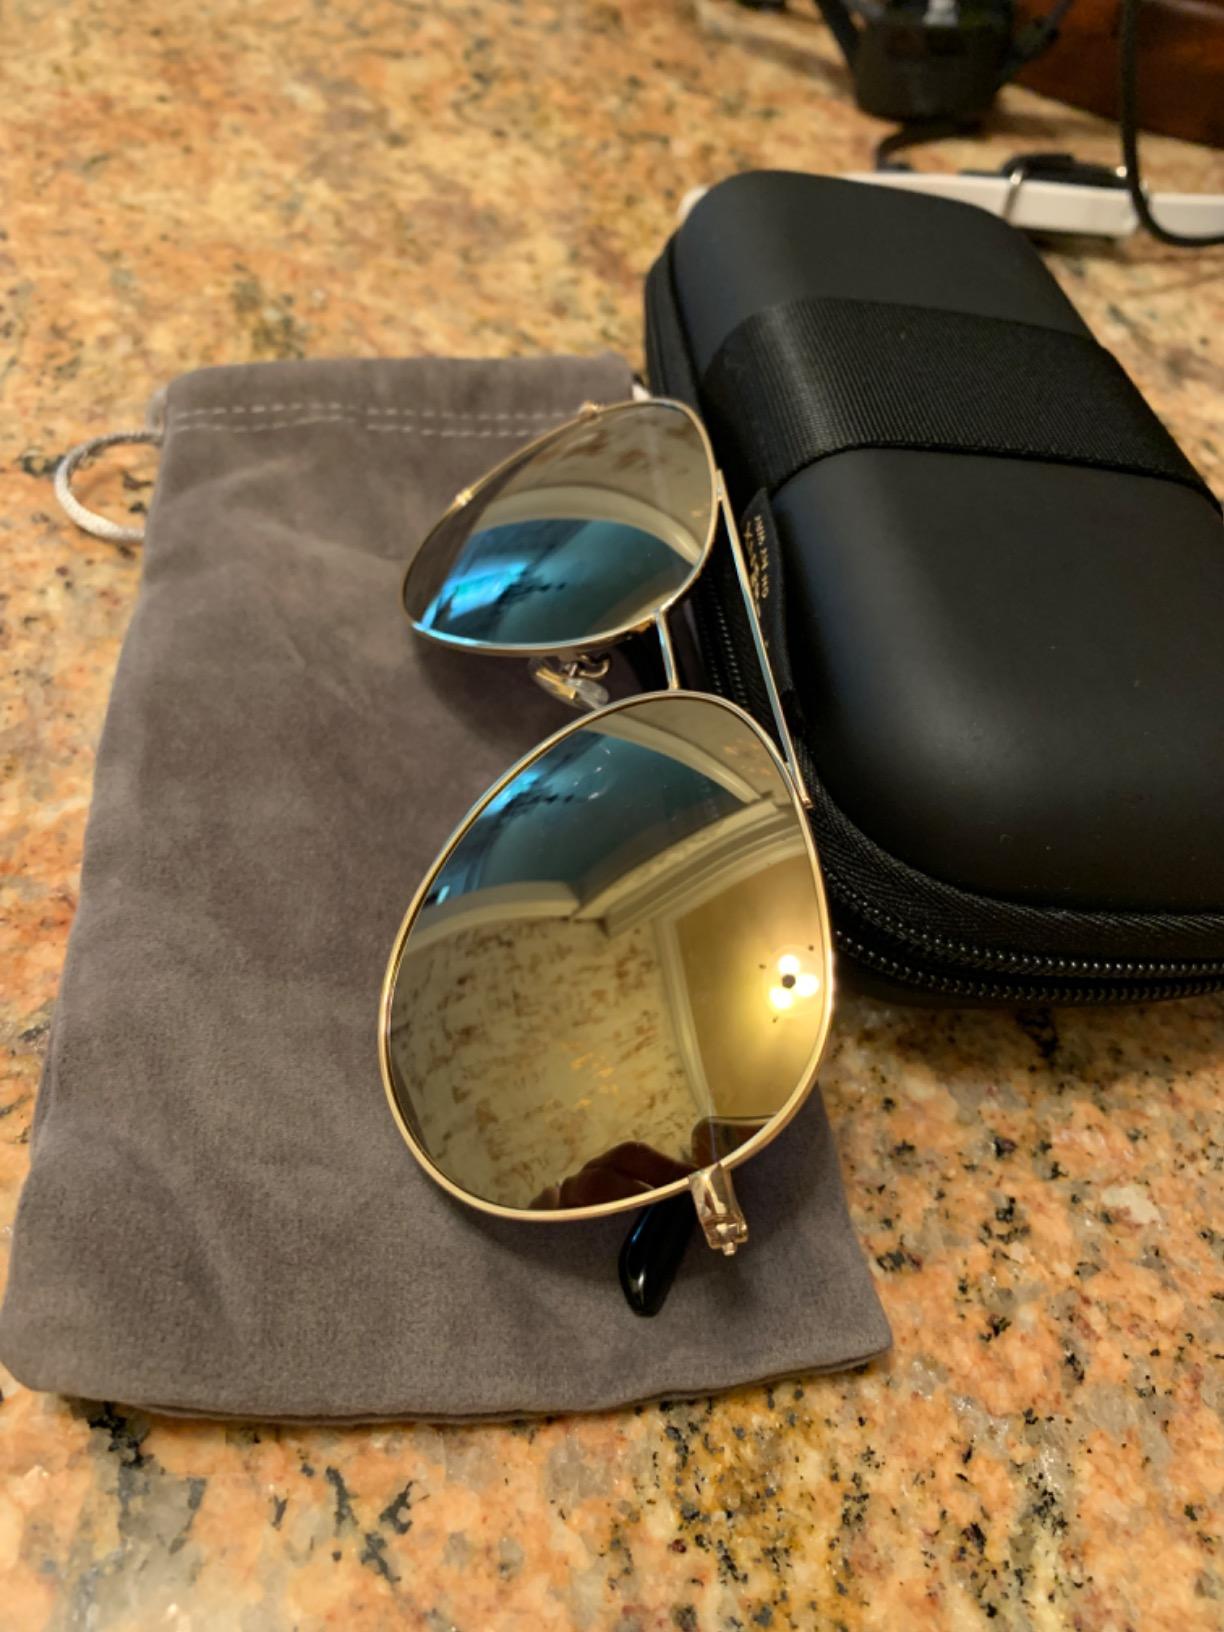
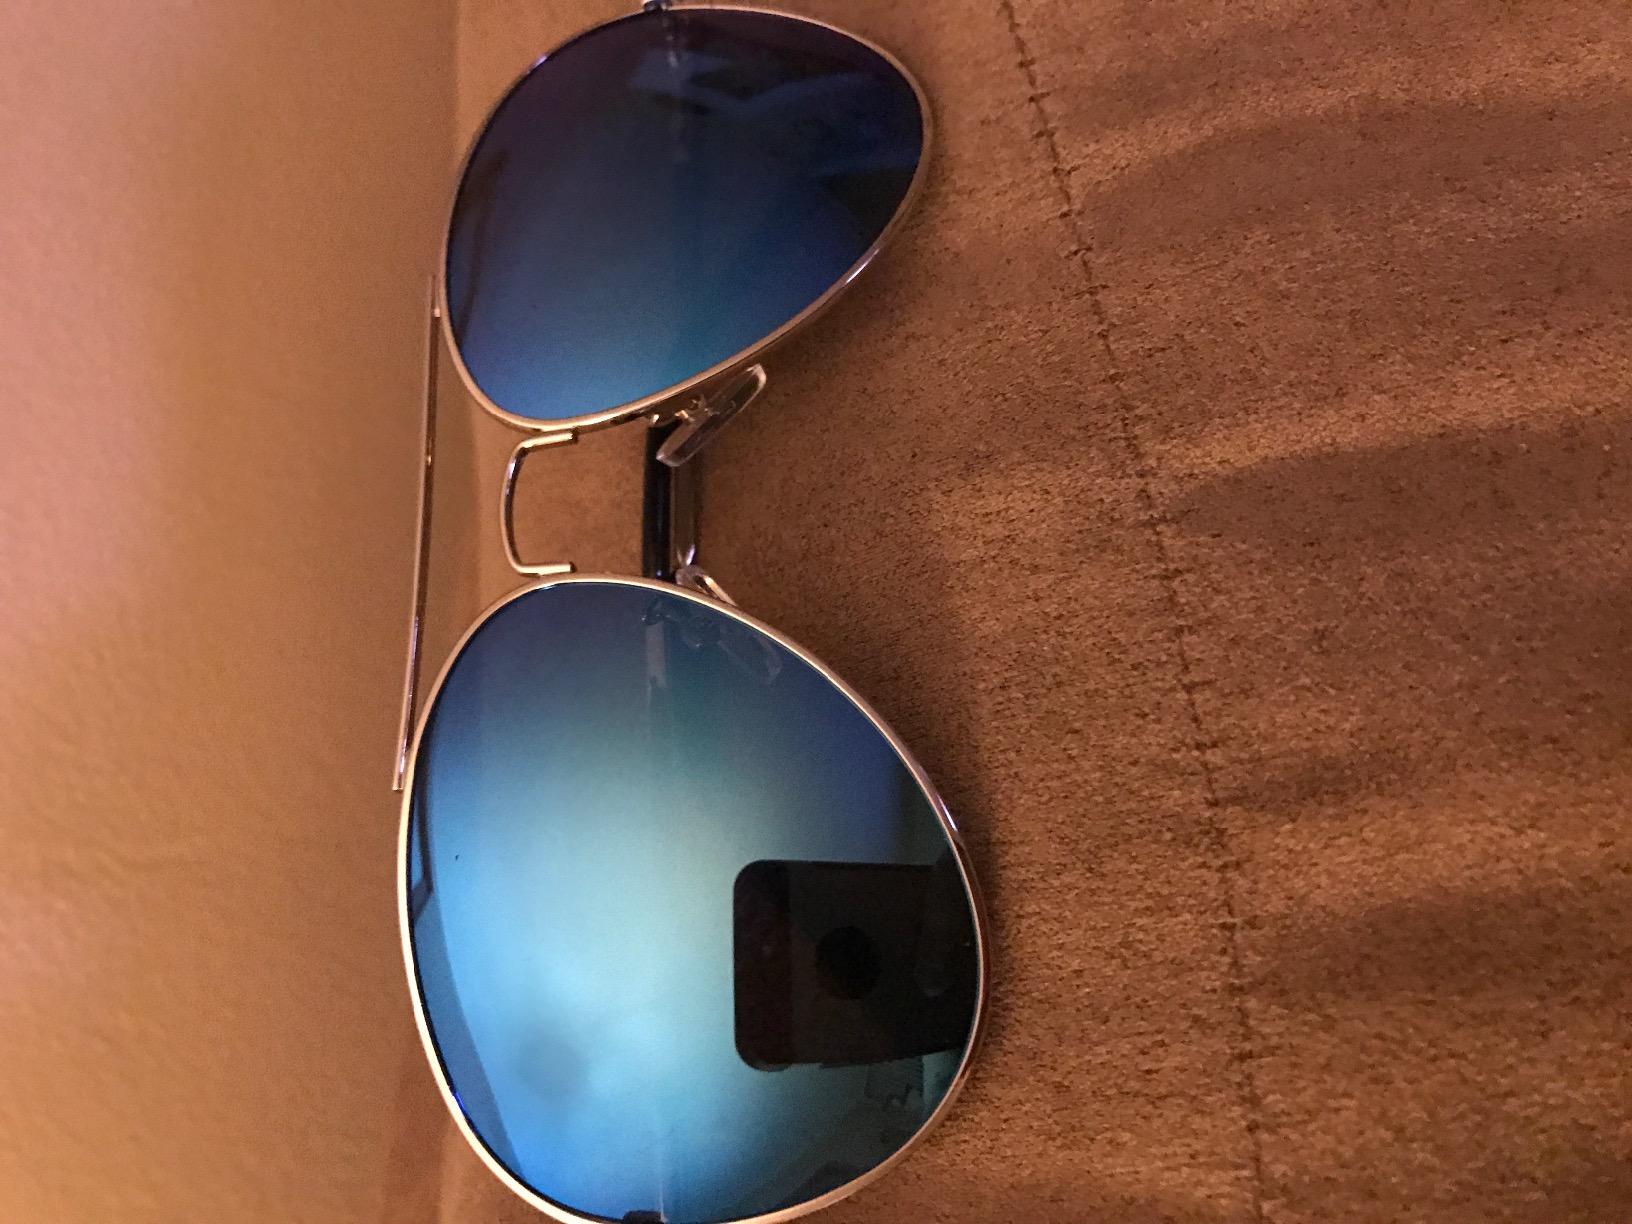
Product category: accessories_sunglasses
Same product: no